Koyanagi Station

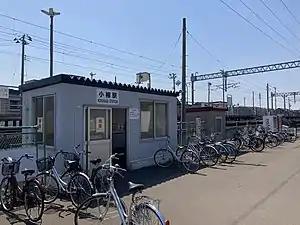
Koyanagi Station as seen from the north in April 2021

is a railway station on the Aoimori Railway Line is a railway station in the city of Aomori in Aomori Prefecture, Japan, operated by the third sector railway operator Aoimori Railway Company.